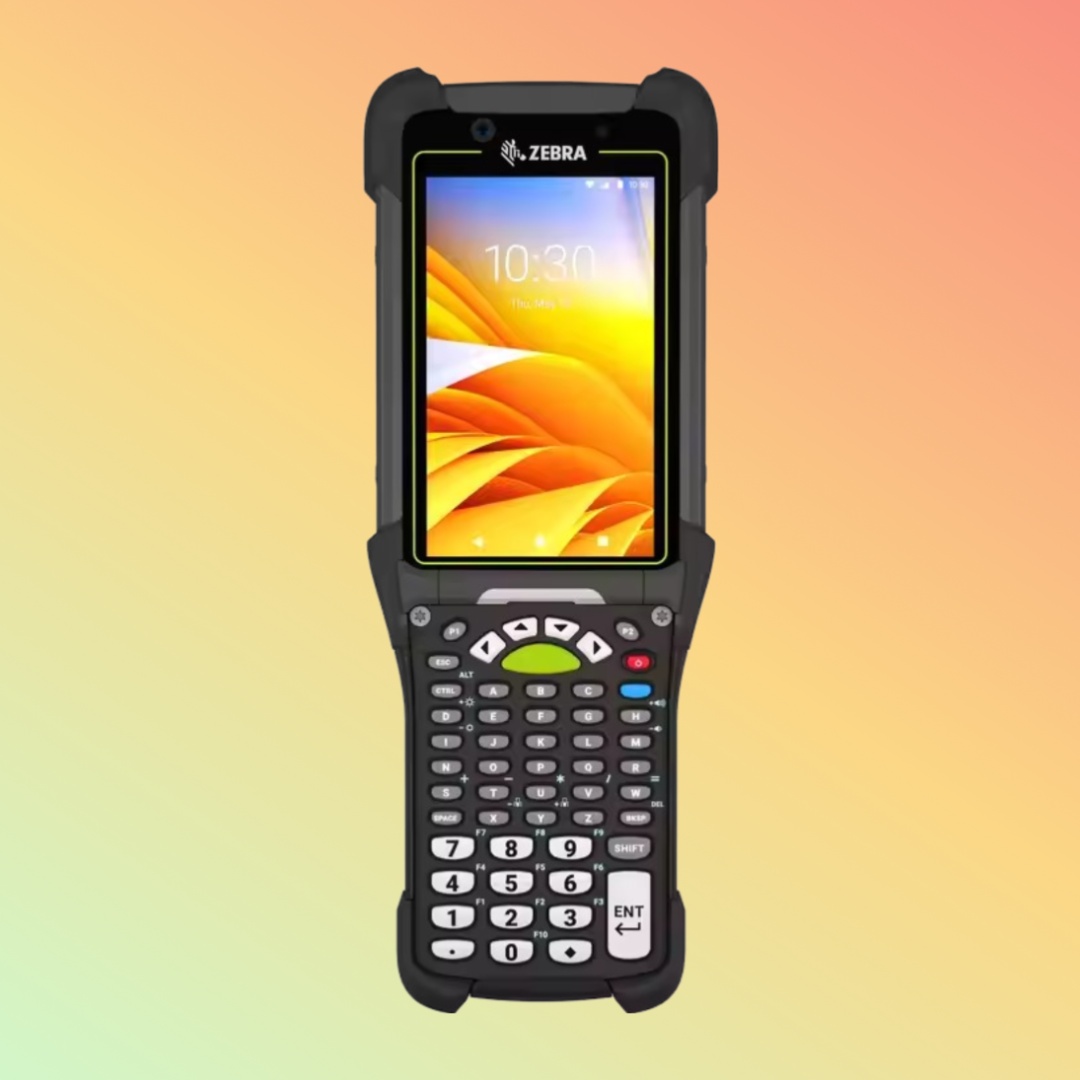
Zebra MC9400/MC9450 Ultra-Rugged Android Mobile Computer 2D Barcode Scanner
Unveil the power of the new Zebra MC9400/MC9450, an ultra-rugged Android mobile computer featuring a 2D barcode scanner and enhanced wireless connectivity for demanding environments. Overview: Introducing the Zebra MC9400/MC9450 Ultra-Rugged Android Mobile Computer , a state-of-the-art device engineered for the toughest industrial conditions. This mobile computer combines a high-performance 2D barcode scanner with advanced wireless connectivity, making it an ideal choice for logistics, manufacturing, and warehousing operations. Product Description: The Zebra MC9400/MC9450 is designed to enhance productivity and streamline operations in extreme work environments. It offers robust construction, superior scanning capabilities, and the intuitive usability of Android, tailored for the needs of workers who require reliability and speed. Key features include: 2D Barcode Scanning: Delivers fast and accurate data capture to keep inventory and asset management efficient. Android Operating System: Provides a user-friendly interface and access to a wide range of applications and tools. Enhanced Wireless Connectivity: Includes the latest Wi-Fi and Bluetooth technologies for uninterrupted communication. Key Features: Ultra-Rugged Design: Built to withstand drops, dust, and water exposure, ensuring durability in harsh settings. Long Battery Life: Equipped with a high-capacity battery designed for long shifts, minimizing downtime. High-Performance Processor: Ensures smooth operation and quick data processing, enhancing task efficiency. Product Quality and Performance: The MC9400/MC9450 is crafted with high-quality materials and cutting-edge technology to ensure top performance under demanding circumstances. Its rugged build and reliable scanning technology make it a crucial tool for industries requiring durable and efficient mobile computing solutions. Specifications: Operating System: Android Scanning Capability: Integrated 2D imager for barcode scanning Connectivity: Advanced options including Wi-Fi 6, Bluetooth 5.x, and optional cellular connectivity Durability: Meets military standards for toughness Purpose of Use: Ideal for use in environments like distribution centers, manufacturing plants, and outdoor logistics operations where durability and data capture efficiency are critical. How to Use: To start using the Zebra MC9400/MC9450, charge the device, power it up, connect to your enterprise network, and configure the necessary applications through the Android interface. Use the barcode scanner for various data collection tasks, optimizing workflow and productivity. Supported OS/Application/Industries: This mobile computer is perfect for industries that face extreme conditions and require robust tools to manage operations, such as warehousing, manufacturing, and logistics. Benefits & Compatibility: Enhanced Operational Efficiency: Streamlines processes with quick scanning and robust wireless communications. Reduced Total Cost of Ownership: Durable construction and efficient performance decrease the need for frequent replacements. User-Friendly Experience: Android platform facilitates ease of use and quick adaptation by new users. Warranty and FAQs: Comes with a comprehensive warranty that covers hardware malfunctions and software issues. A detailed FAQ section provides insights into setup, daily use, and troubleshooting. Packaging/Weight/Dimension: Includes the Zebra MC9400/MC9450 unit, battery, charger, and user manual. Packaging ensures protection during transit and readiness for immediate deployment. Shop Today & Receive Your Delivery: Order the Zebra MC9400/MC9450 Ultra-Rugged Android Mobile Computer today to capitalize on its advanced features and enhance your operational capabilities. Fast delivery options available. Best Price Guarantee: We offer competitive pricing for the Zebra MC9400/MC9450. Find a lower price elsewhere? We'll match it to ensure you receive the best value. After Sales Support: Our team provides excellent after-sales service to assist with any operational or technical issues, ensuring maximum satisfaction with your purchase. Request for Customer Reviews and Testimonials: We encourage customers to share their experiences with the Zebra MC9400/MC9450 to help others make informed decisions and improve our service offerings. Stock Availability: Please check stock availability with us before placing your order to ensure timely delivery. We strive to keep a full inventory for rapid dispatch. Get in Touch: For more detailed information about the Zebra MC9400/MC9450 or for assistance with your order, please contact our customer service team. We are ready to provide personalized advice and support. Disclaimer: All information provided is for informational purposes only and is subject to change without notice. Product images are for illustration purposes only and may not accurately represent the actual product. Prices and availability are subject to change. Verify all details with our sales team before making a purchase to ensure satisfaction.
Brand: NEO Digital
Category: Electronics > Computers > Handheld Devices